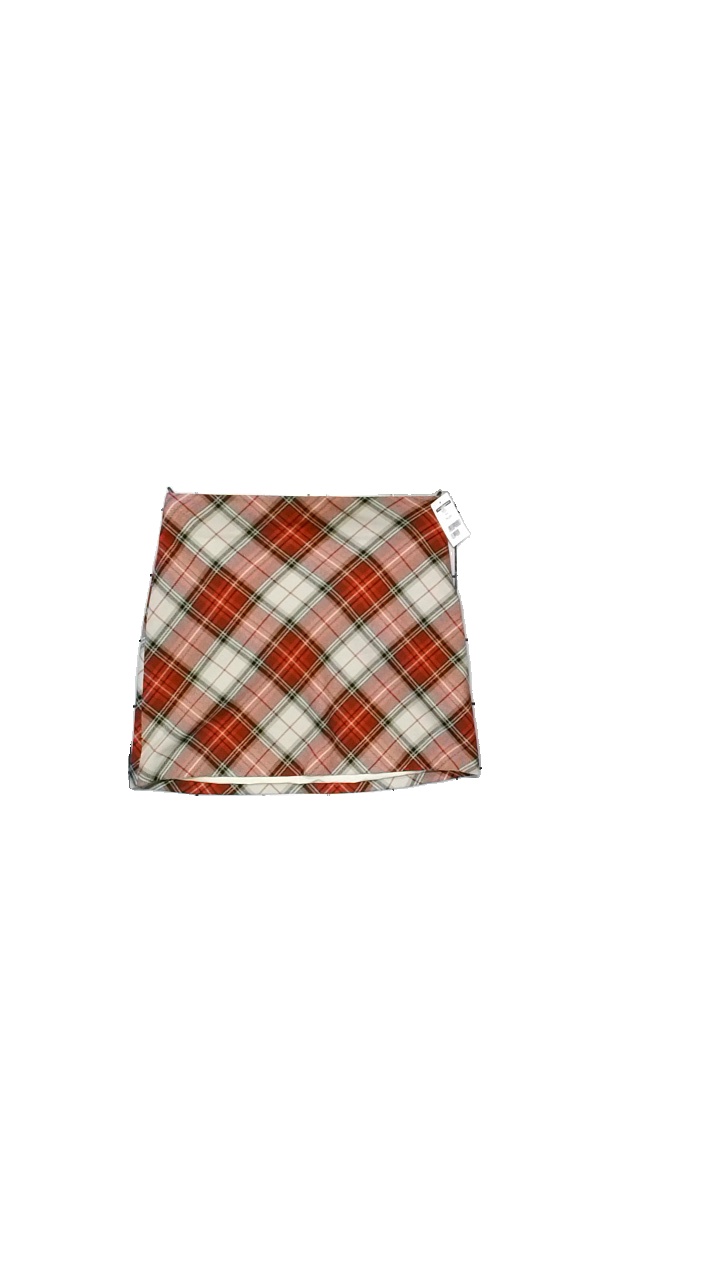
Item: Skirt (Ladies)
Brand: H&m
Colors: Beige, Red, Black, Multicolor
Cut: Tight
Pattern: Geometric print
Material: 65% polyester, 33% viscose, 2% elastane
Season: All
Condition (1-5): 4
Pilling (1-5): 5
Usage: Reuse
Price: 50-100